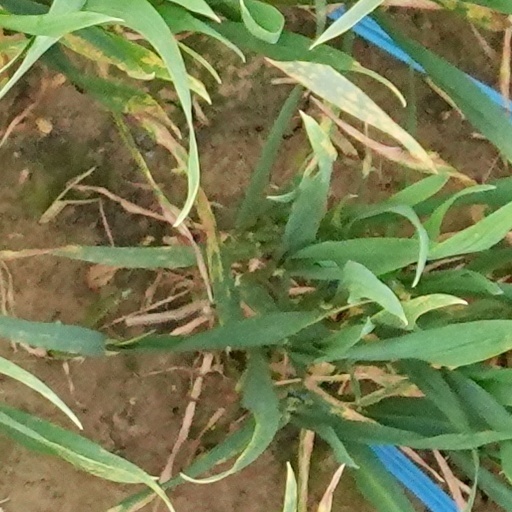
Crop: wheat